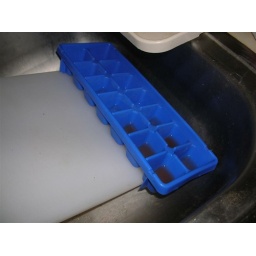
I'm the only person in this house who believes in refilling ice cube trays.